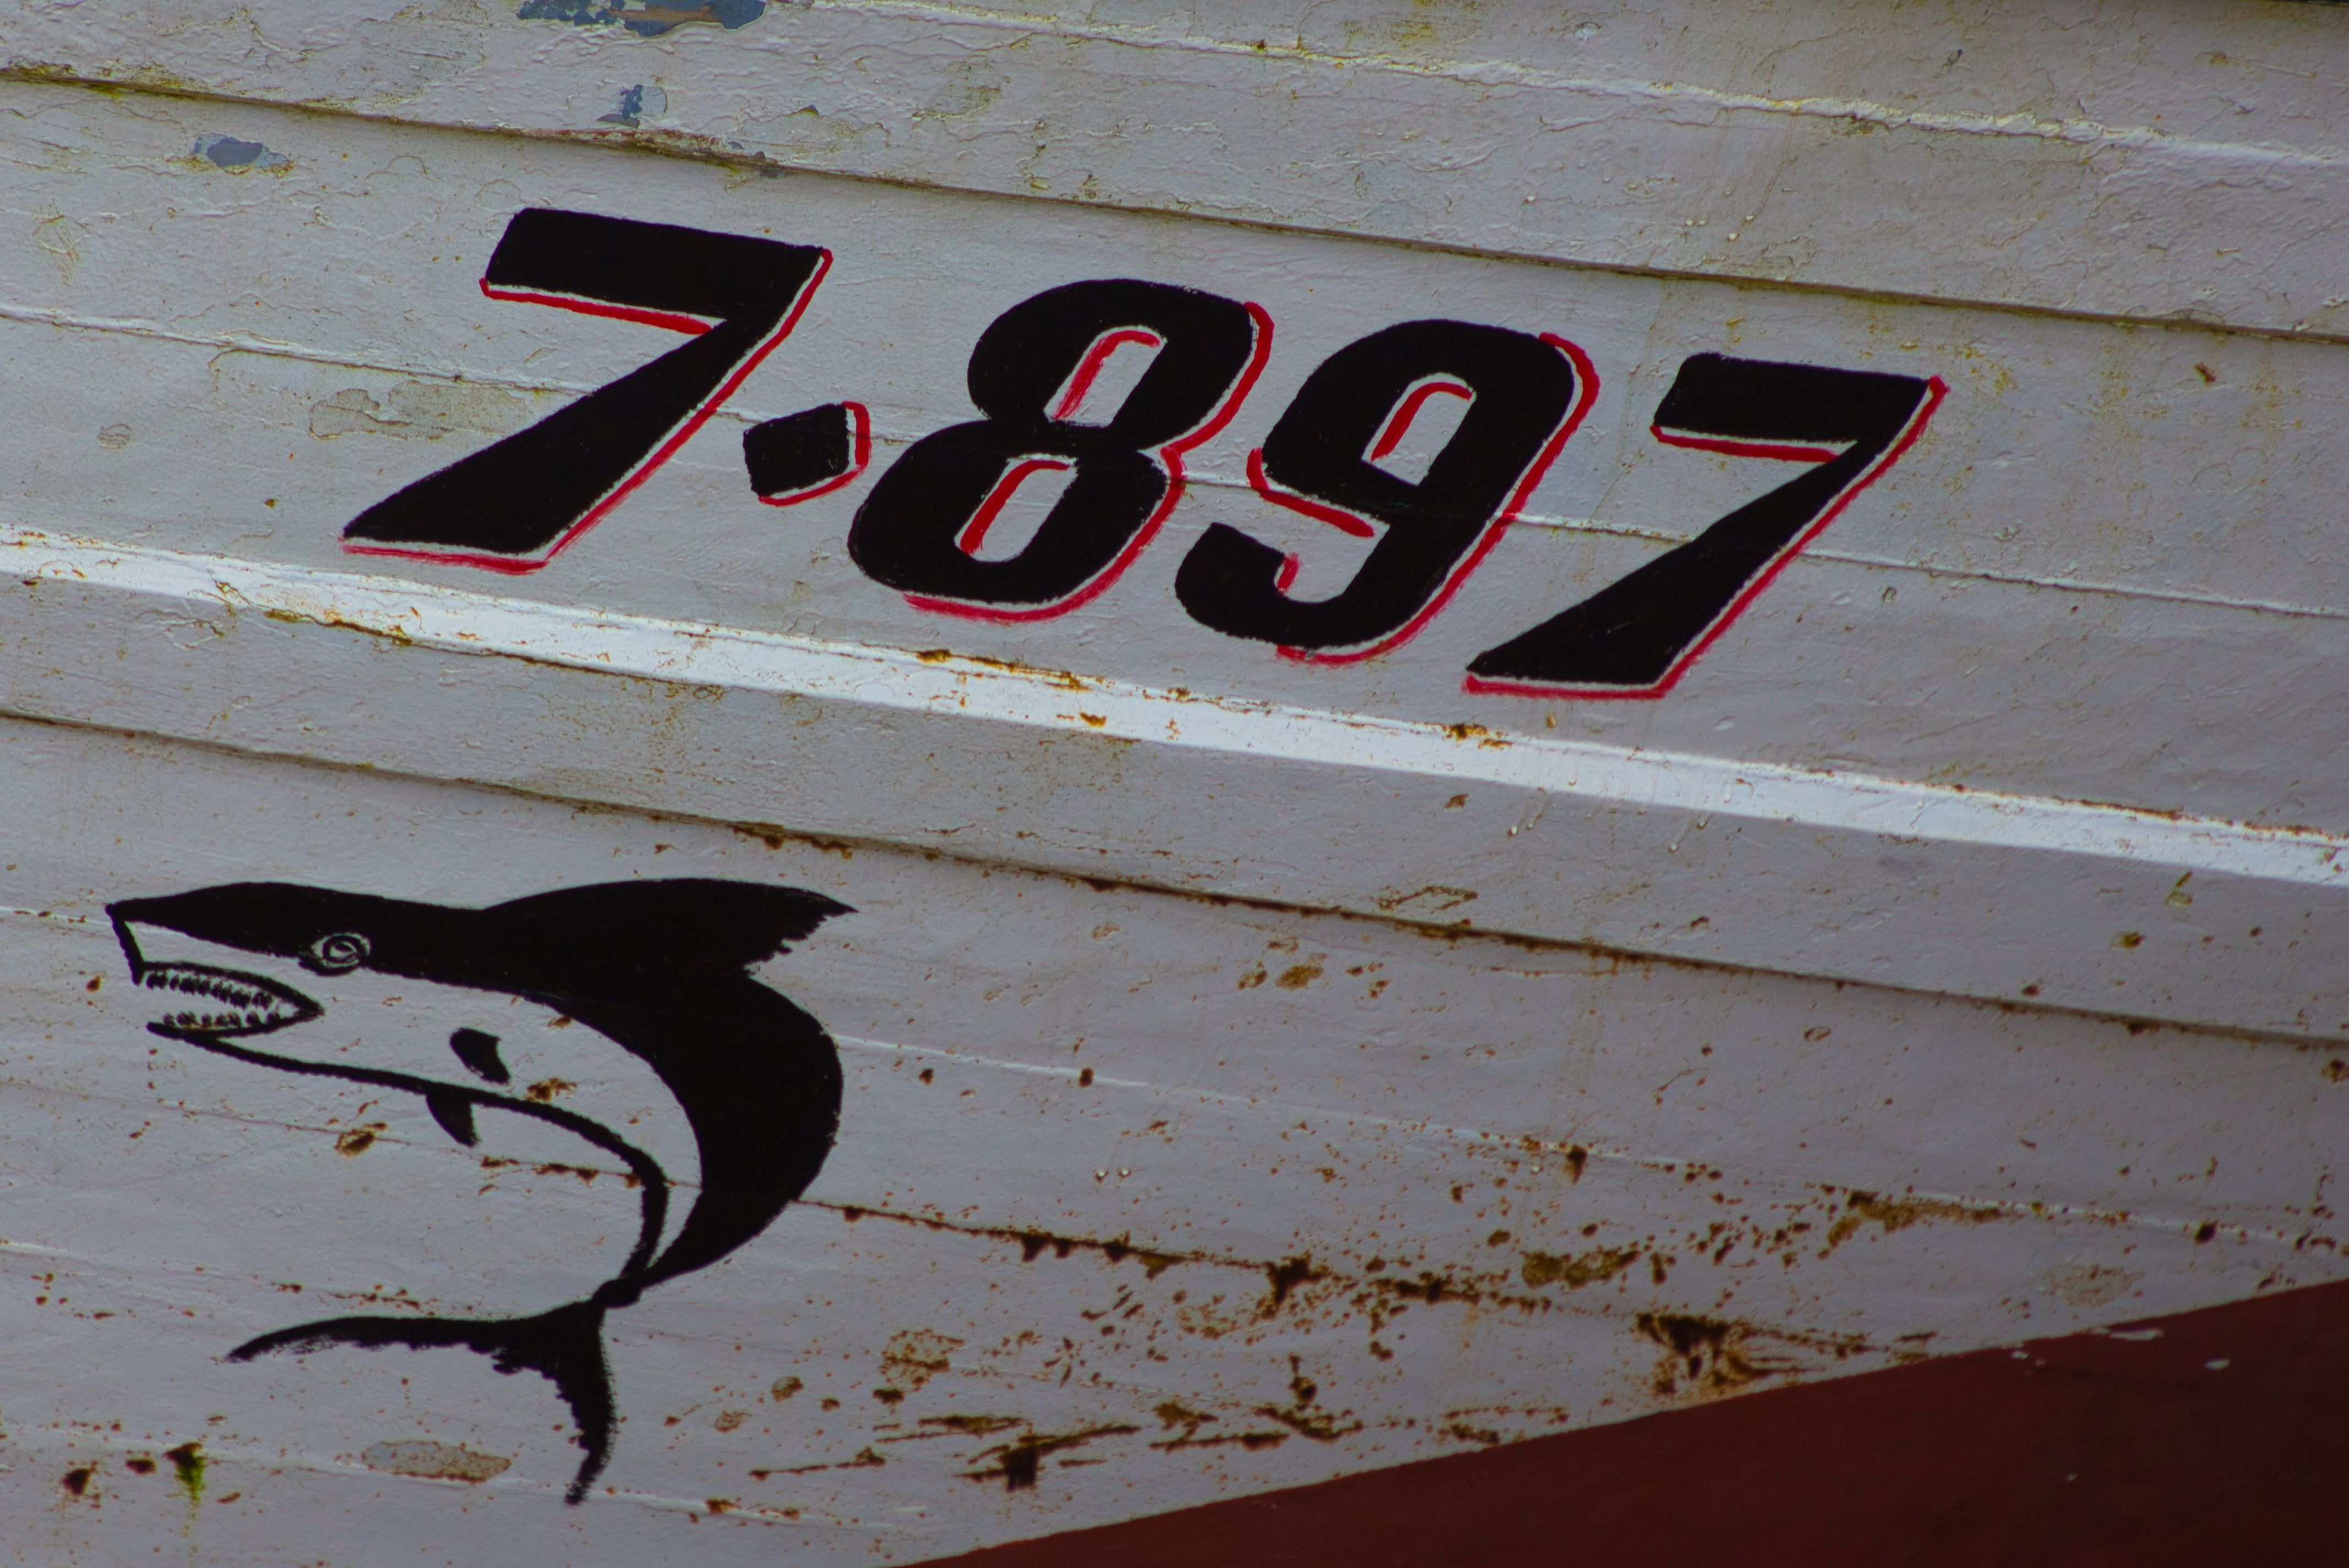
A white old  boat .
This is the side of a white boat. It has a big number painted on it and a drawing of a black shark. The boat looks old and has brown stains near the bottom.
The picture shows the side of an old wooden boat. The lighting looks natural, maybe from the sun, but soft not too bright. The photo is taken from a side angle, very close to the boat’s surface. The main colors are white, black, red, and brown. The white of the boat is old and dirty.
Labels: Text, Symbol, Number, Animal, Bird, Art, Painting, Emblem, boat, Shark
Camera: Canon Canon EOS 650D
Lens: Canon TAMRON 16-300mm F/3.5-6.3 Di II VC PZD B016, Tamron 16-300mm f/3.5-6.3 Di II VC PZD Macro
Aperture: F6.3
Exposure: 1/200 sec
ISO: 100
Focal length: 110.0 mm